Western United FC

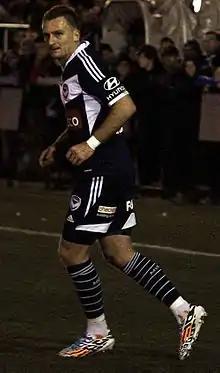
Besart Berisha is Western United's record goalscorer, with 26 goals in all competitions.

Connor Pain holds the record for most Western United appearances, having played 108 first-team matches. Dylan Pierias comes second, having played 98 times. The most appearances for a goalkeeper is Jamie Young who played 59 times for Western United.